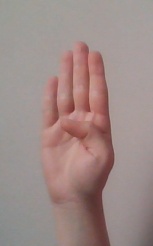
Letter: kaaf